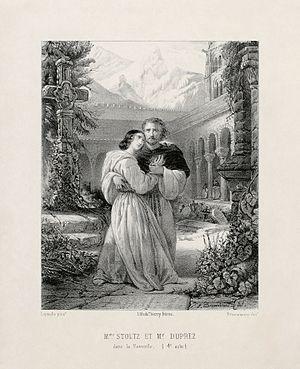
La Favorite est un grand opéra en quatre actes de Gaetano Donizetti sur un livret en langue française d'Alphonse Royer et Gustave Vaëz, d'après Les Amours malheureuses ou le Comte de Comminges de Baculard d'Arnaud, créé à l'Opéra de Paris le 2 décembre 1840.